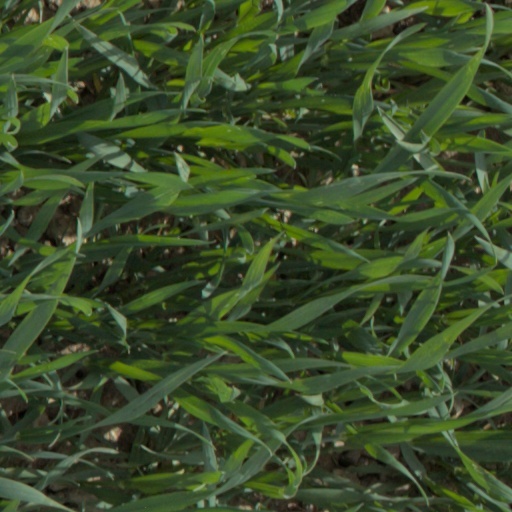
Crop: wheat